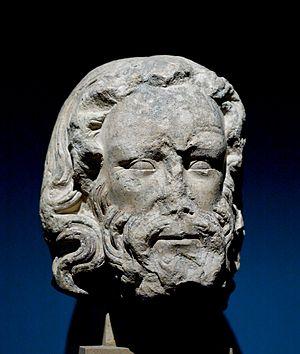
Tête d'homme en provenance de Notre-Dame de Paris. Calcaire, milieu du XIIIe siècle. Mis à bas avec les autres statues de Notre-Dame pendant la Révolution française pour servir de pierres de construction